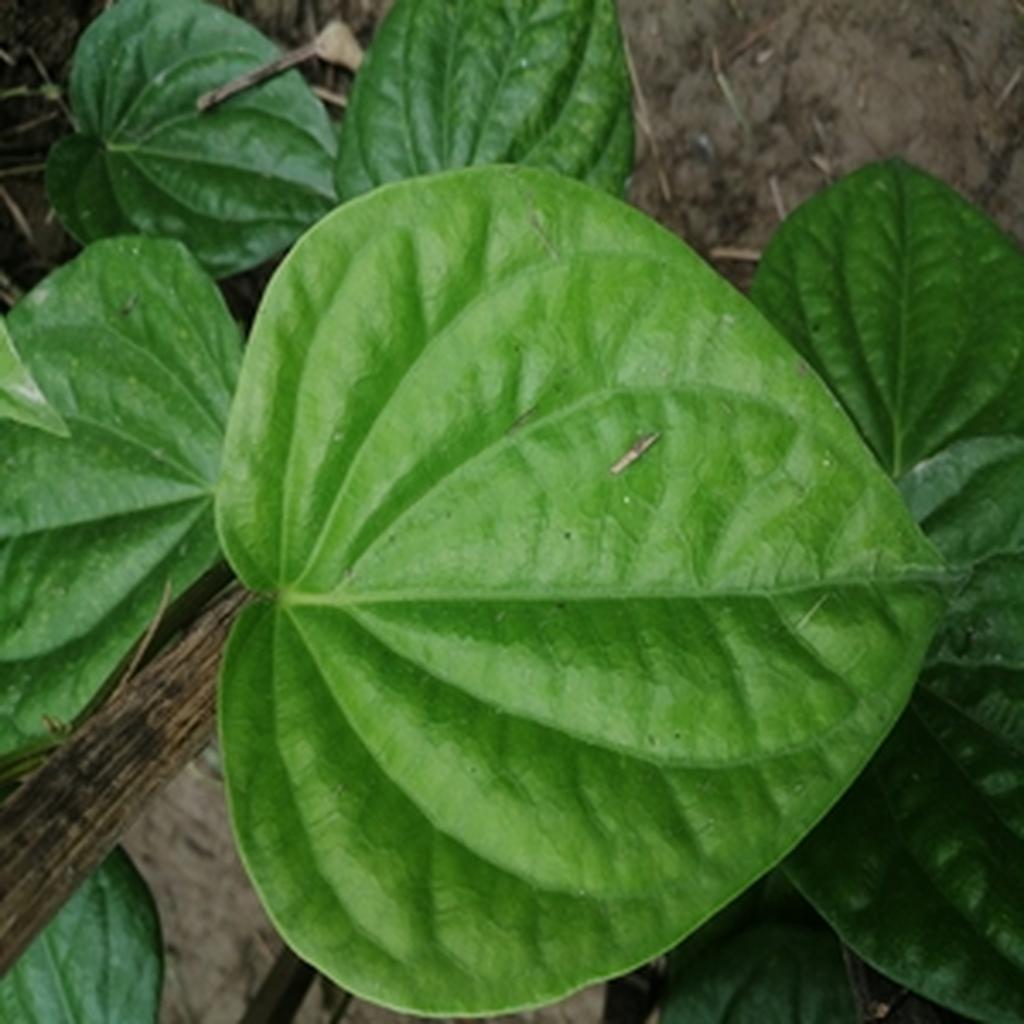
Label: Healthy_Leaf